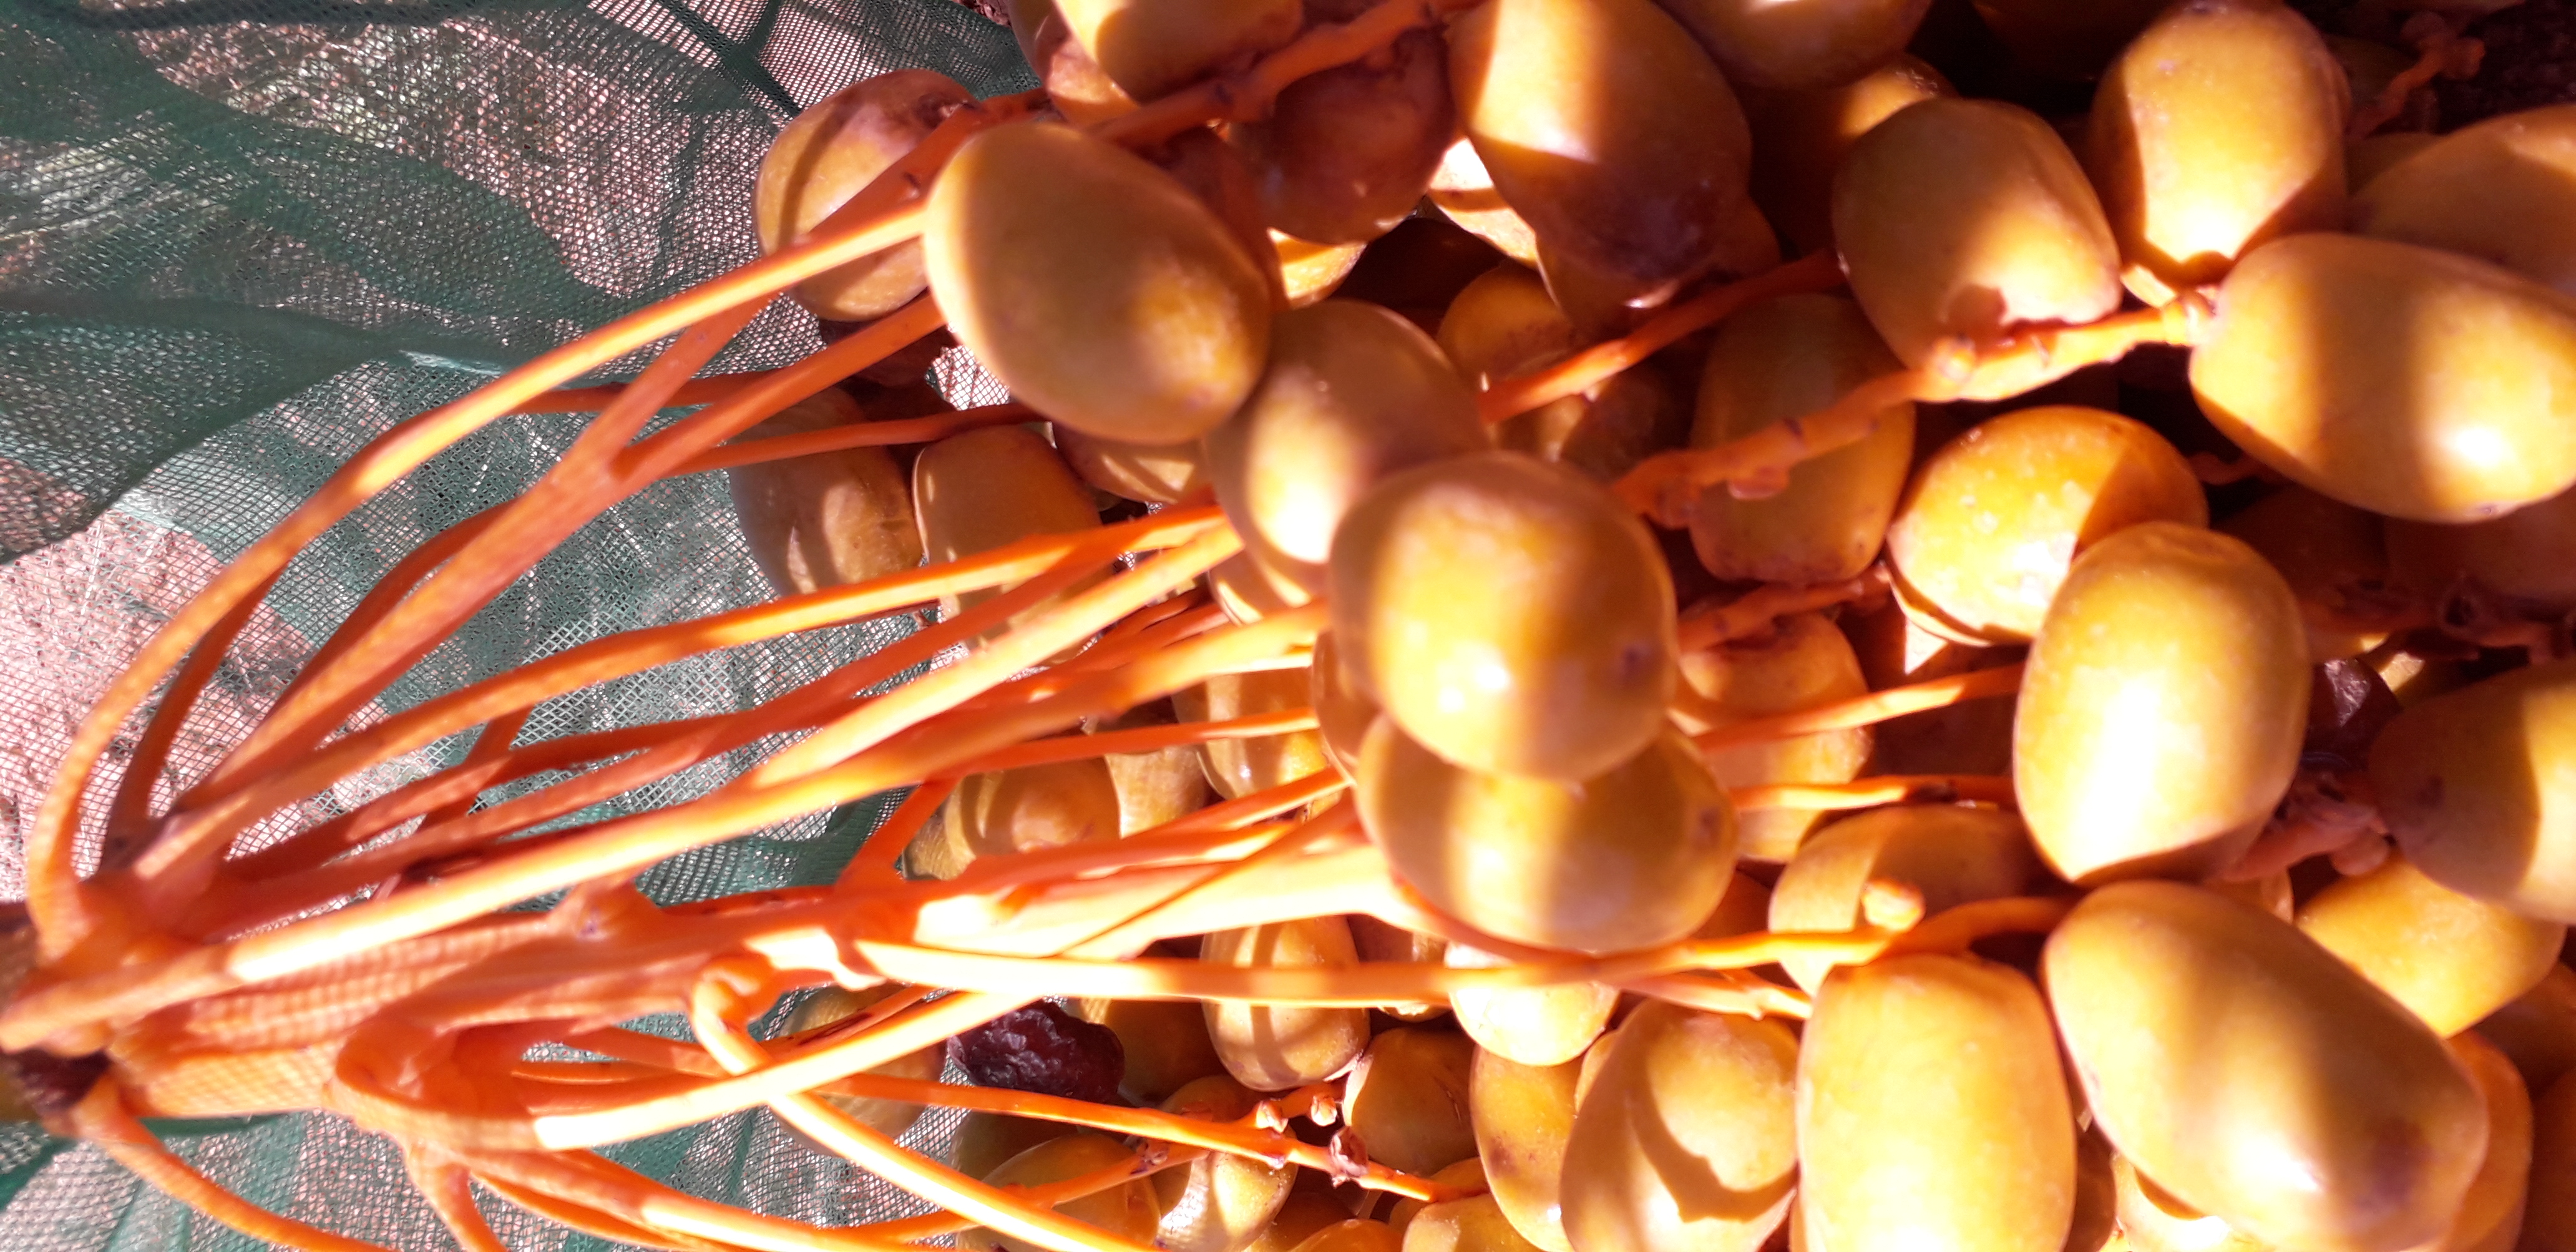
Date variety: Boufagous